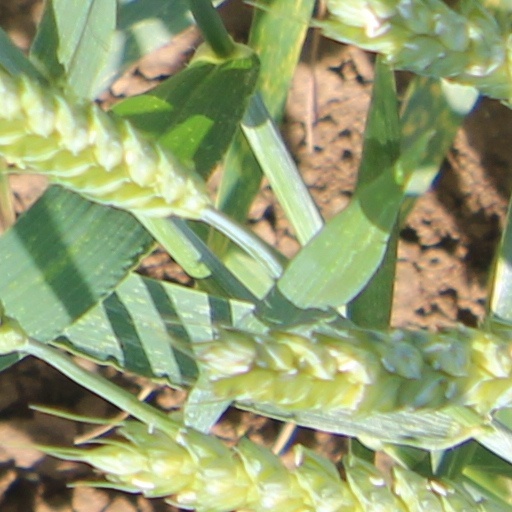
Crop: wheat